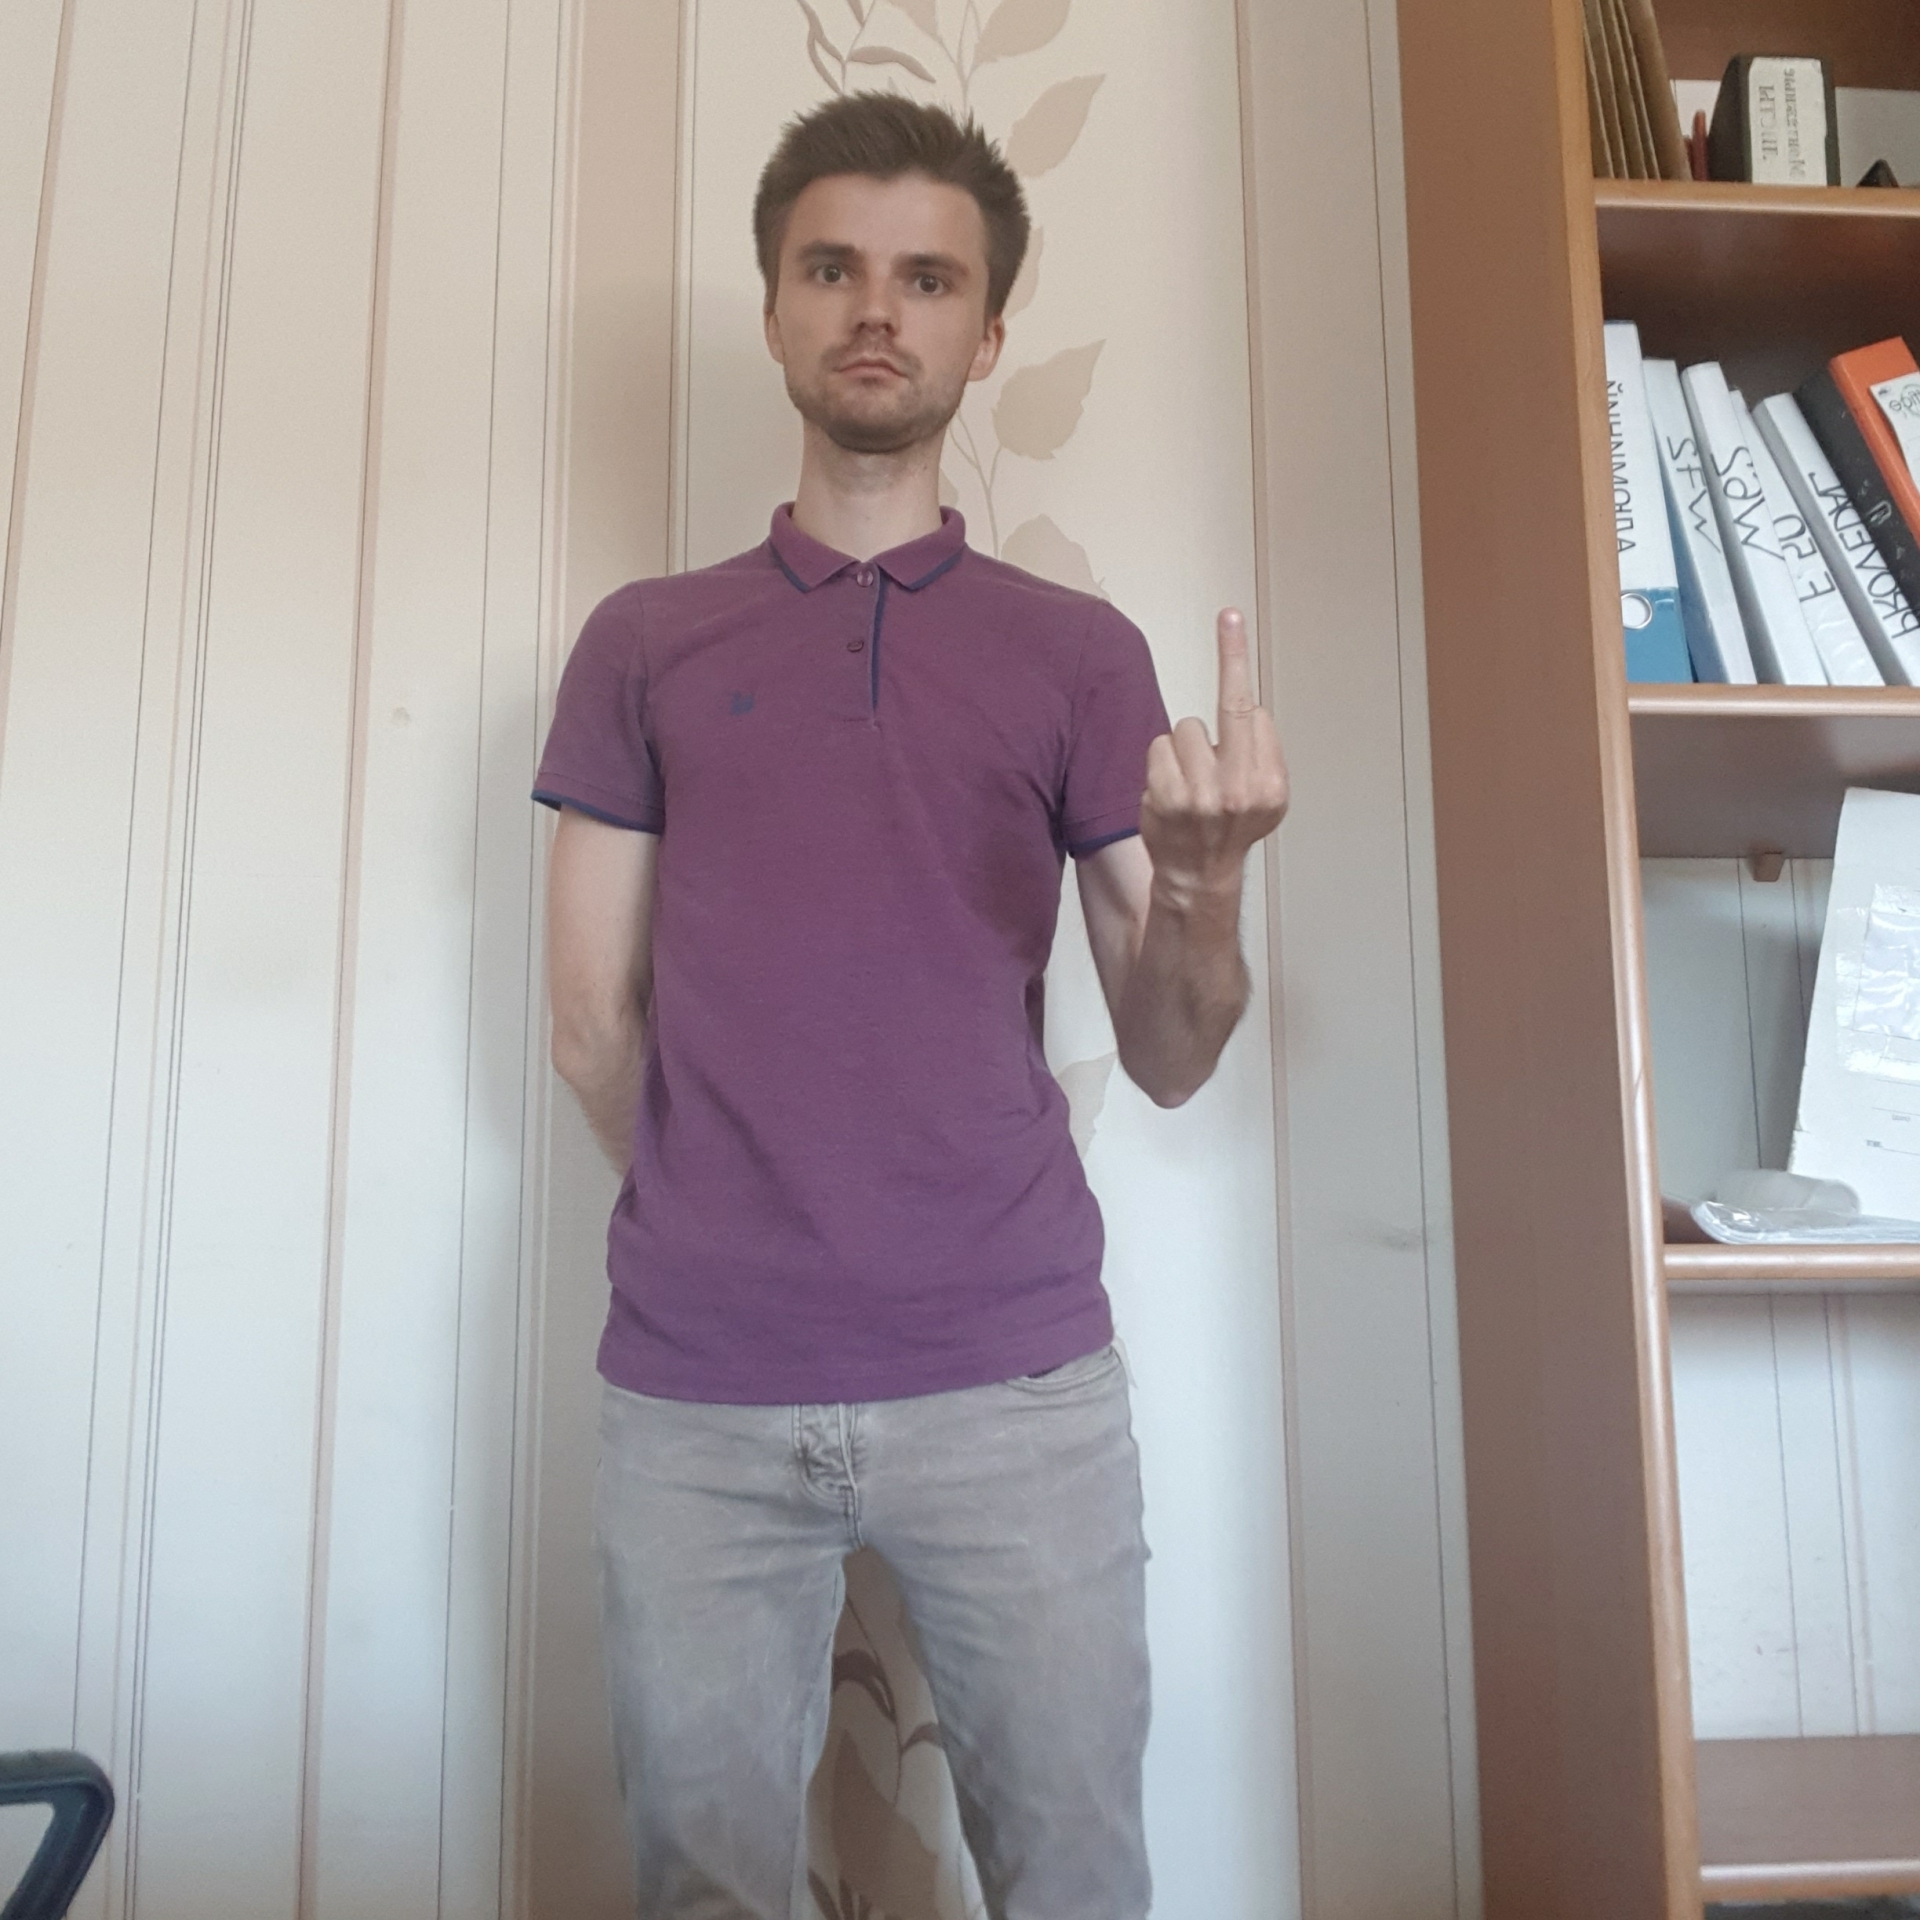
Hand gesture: middle_finger